Jaulian

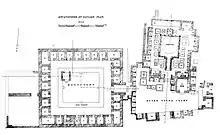
Map of the Jaulian monastery and stupa area

The monastery at Jaulian is similar to that of nearby Mohra Muradu. Jaulian monastery was a two-level building that contained 28 students' rooms on the first floor, and 28 more on the second floor. The two levels are connected by stone stairs which are still preserved. Some of the rooms contain preserved statues of the Buddha. Each room had a niche to hold lamps, and a window offering a source of fresh air and natural light. The windows were designed to be narrower at the outer edge, of and larger at the inner edge in order guard against wild animals. The rooms were plastered and decorated with plasterwork and paintings.